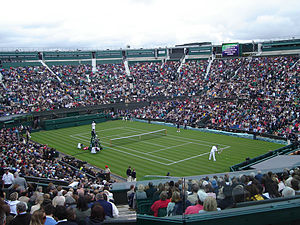
Wimbledon-mesterskaberne 2007
Centre Court uden overdækkede tilskuerpladser
Centre Court i 2007 uden overdækkede tilskuerpladser
Wimbledon-mesterskaberne 2007 var en tennisturnering, der blev spillet udendørs på græsbaner i perioden 26. juni - 9. juli 2007 i All England Lawn Tennis and Croquet Club i London, Storbritannien. Det var den 121. udgave af Wimbledon-mesterskaberne og den tredje grand slam-turnering i 2007. Kvalifikationen blev spillet den 19. - 22. juni 2007 på Bank of England Sports Ground i Roehampton.